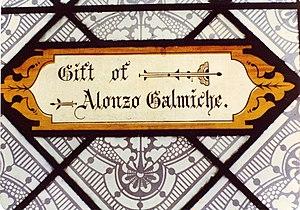
Vitrail de Frenchtown Pennsylvanie offert par Claude Galmiche dit Alonzo
Saint-Bresson est une commune française située dans le département de la Haute-Saône, en région Bourgogne-Franche-Comté.